Pruitt–Igoe

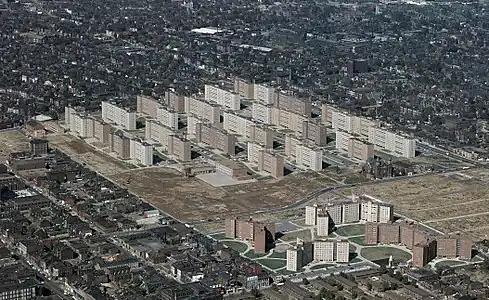
The Wendell O. Pruitt Homes and William Igoe Apartments complex

The Wendell O. Pruitt Homes and William Igoe Apartments, known together as Pruitt–Igoe, were joint urban housing projects first occupied in 1954 in St. Louis, Missouri, United States. The complex of 33 eleven-story high rises was designed in the modernist architectural style by Minoru Yamasaki. At the time of opening, it was one of the largest public housing developments in the country. It was constructed with federal funds on the site of a former slum as part of the city's urban renewal program. Despite being legally integrated, it almost exclusively accommodated African Americans.